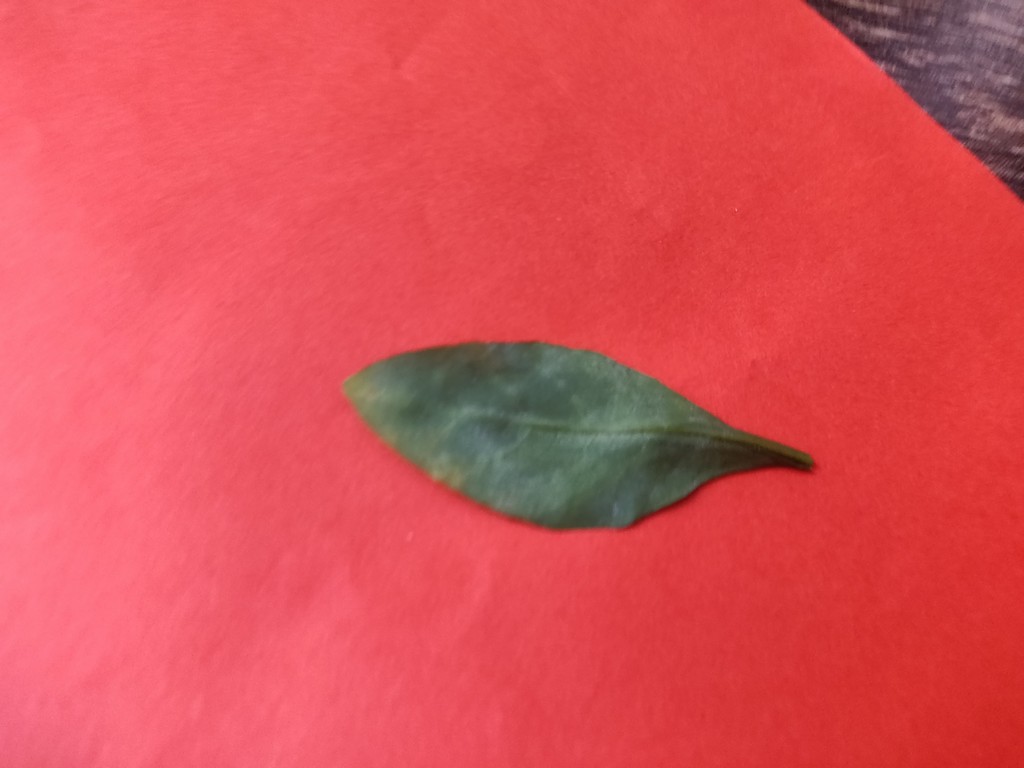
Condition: Unhealthy
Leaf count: single
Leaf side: back